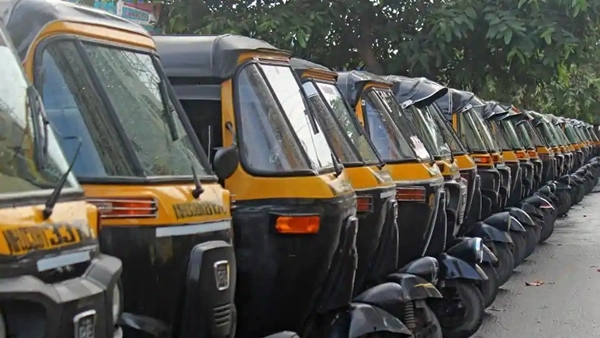
Vehicle type: Auto Rickshaws